Makan bajamba

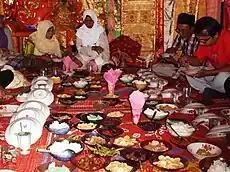
People eating "makan bajamba"

Makan bajamba (from the Minangkabau language) is the traditional communal meal, shared from one container, and procession of dining on low tables set upon the floor; it is a tradition of the Minangkabau people that has existed since the founding of Islam and is conducted at ceremonial events, holidays, festivals, and important gatherings. Various Minangkabau foods are served in the procession, which is carried in by female participants on their head. That foods are all laid out on metallic trays and then placed on the low tables and consumed while sitting on the floor. This procession opens with the performance of Minangkabau arts and begins with the recitation of traditional Minangkabau proverbs as well as proverbs from the Koran by elders and leaders. Literally, "makan bajamba" means eating together; it facilitates a sense of togetherness regardless of status of the participants.